Francis Bacon

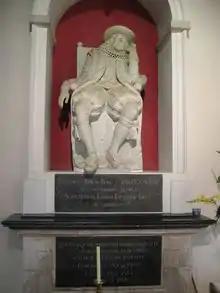
Monument to Bacon at his burial place in St Michael's Church in St Albans

The succession of James I brought Bacon into greater favour. He was knighted in 1603. In another shrewd move, Bacon wrote his "Apologies" in defence of his proceedings in the case of Essex, as Essex had favoured James to succeed to the throne. The following year, during the course of the uneventful first parliamentary session, Bacon married Alice Barnham. In June 1607, he was at last rewarded with the office of Solicitor General and in 1608 he began working as the Clerk of the Star Chamber. Despite a generous income, old debts still could not be paid. He sought further promotion and wealth by supporting King James and his arbitrary policies. In 1610 the fourth session of James's first Parliament met. Despite Bacon's advice to him, James and the Commons found themselves at odds over royal prerogatives and the King's embarrassing extravagance. The House was finally dissolved in February 1611. Throughout this period Bacon managed to stay in favour with the King while retaining the confidence of the Commons.